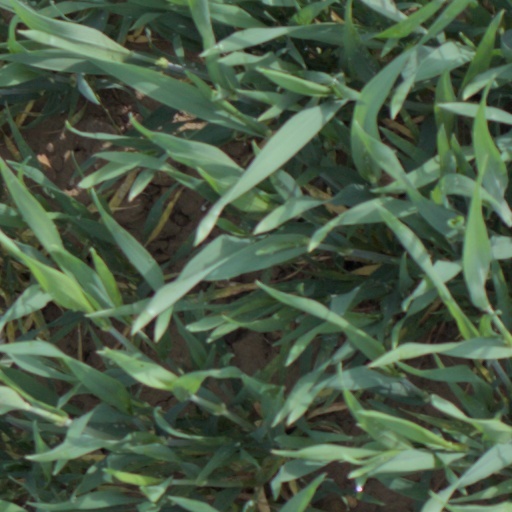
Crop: wheat